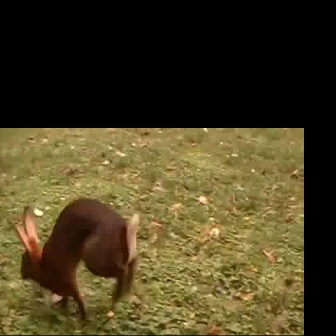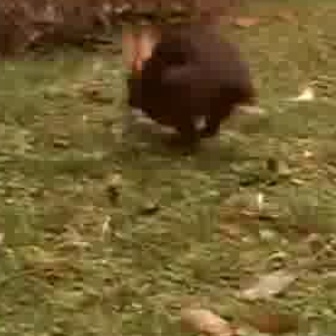
  Please identify the target specified by the bounding box [5,197,139,330] in the first image and locate it in the second image. Return the coordinates in [x_min,y_min,x_max,y_max] format.
Answer: [119,16,257,154]